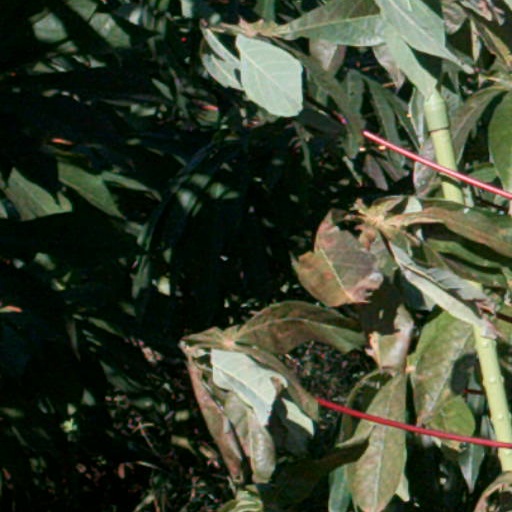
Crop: cassava